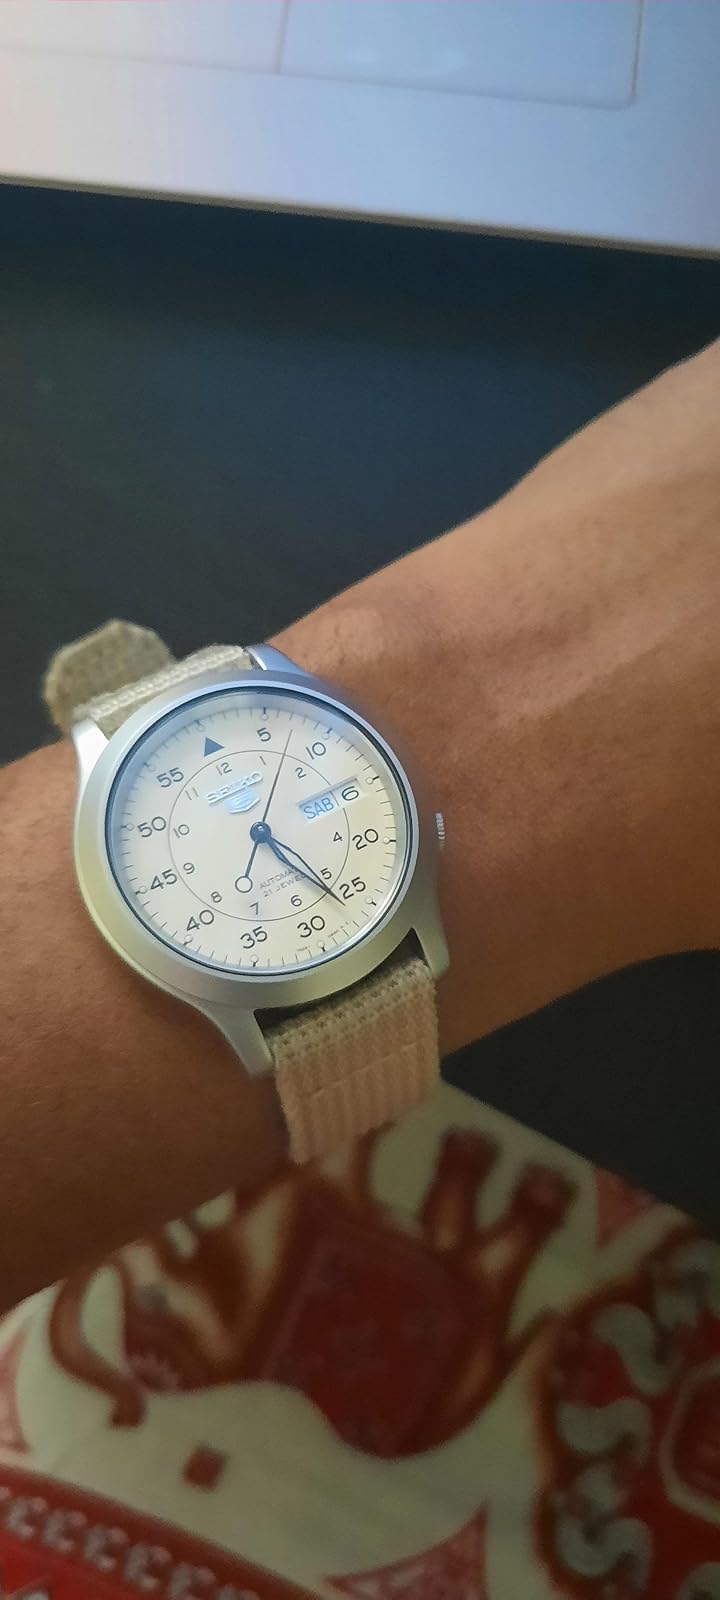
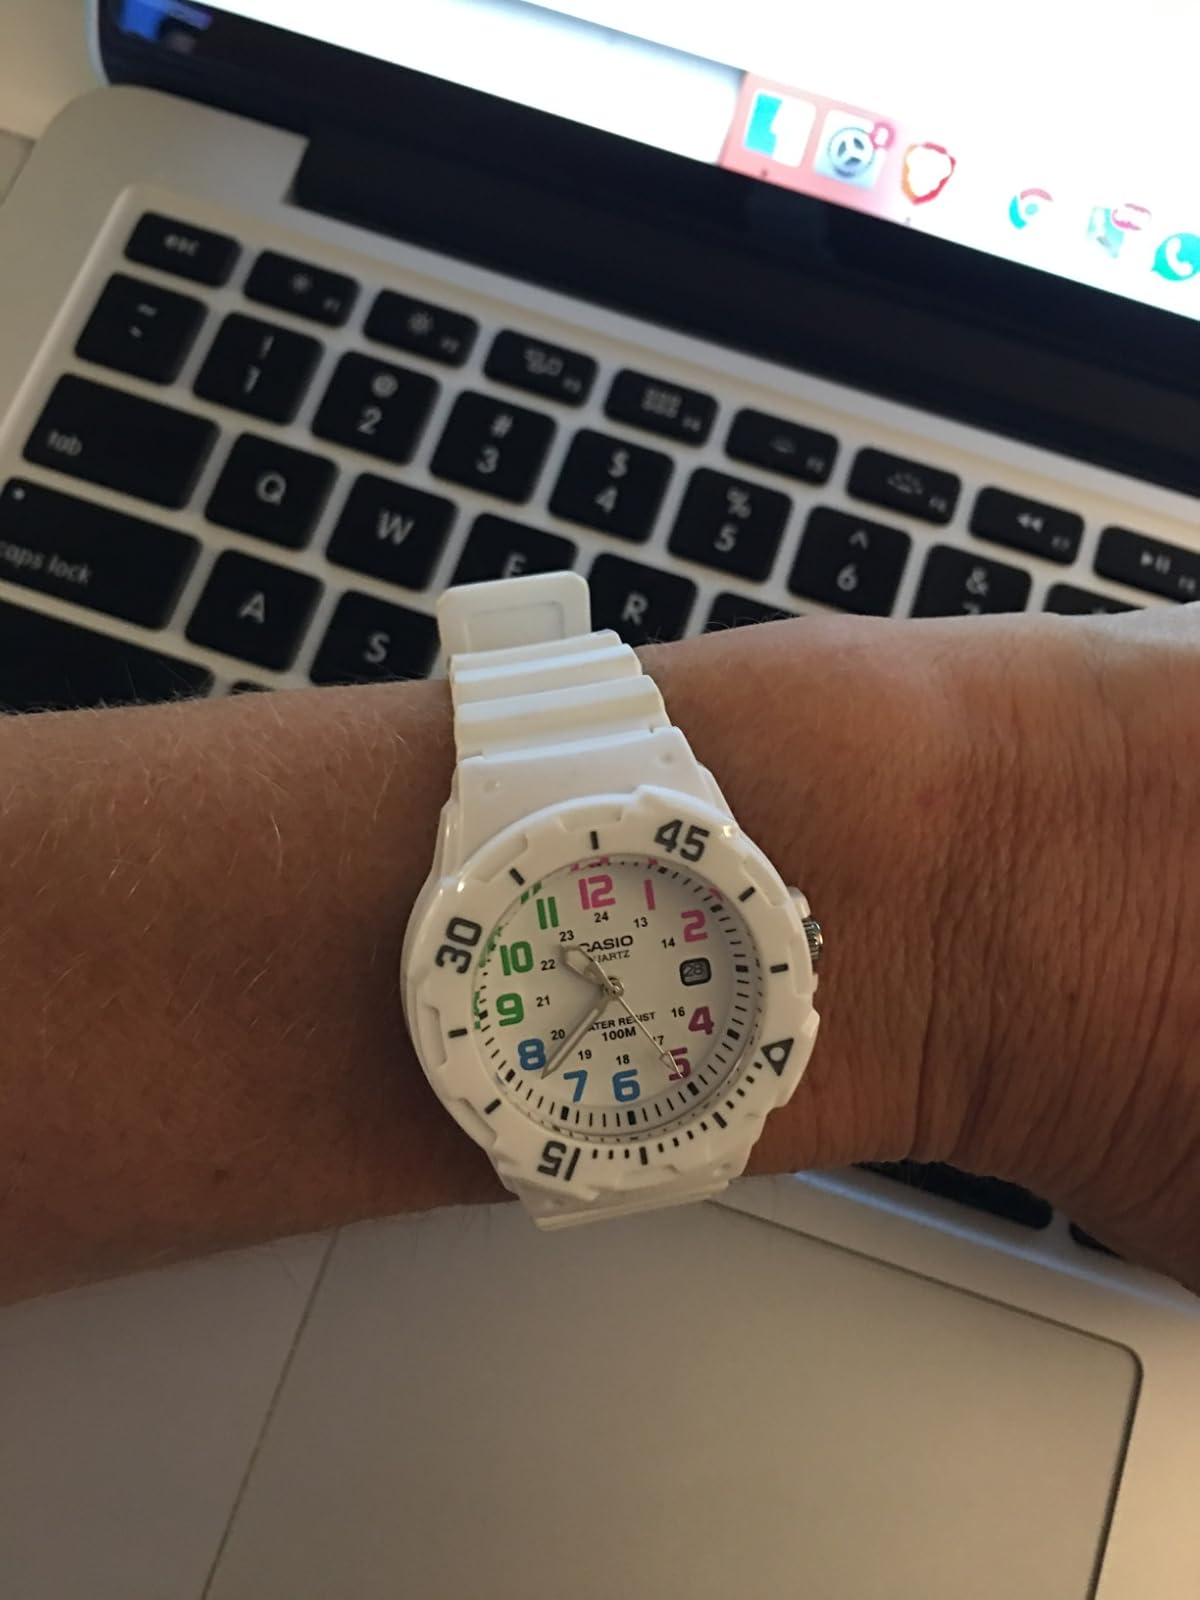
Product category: accessories_watch
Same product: no